St Mary's Church, Astbury

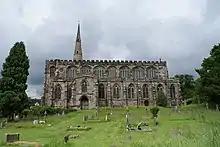
A stone church seen from the south with multiple large windows in the south aisle and clerestory, a two-storey south porch, and part of the spire beyond

The tower is in three stages and is supported by buttresses. In the lowest stage, on the west side, is a doorway in Romanesque style, on the north side is an ogee-headed lancet window. On the left of the east side is a Perpendicular-style porch. The middle stage has a two-light window on the west side, above which is a circular clock face, and on the north and east sides are lancet windows. The top stage contains a two-light louvred bell opening on each side. The parapet is plain, and projecting from it on the west side is a gargoyle. The spire is octagonal, with two tiers of lucarnes (dormer windows). The north side of the church is divided by buttresses into four bays. The second bay from the east contains a priest's door, above which is a lancet window. To the right of the door is a small trefoil-headed window. The other bays contain two-light windows with Early English tracery. Battlemented parapets run around the walls of the aisle walls and the clerestory. The clerestory has seven bays on either side, each containing a four-light Perpendicular window. At the east end are three windows. The central window, at the end of the chancel, is Perpendicular with seven lights. This is flanked by two aisle windows with plate tracery, the one to the right having four lights, and that to the left five lights.